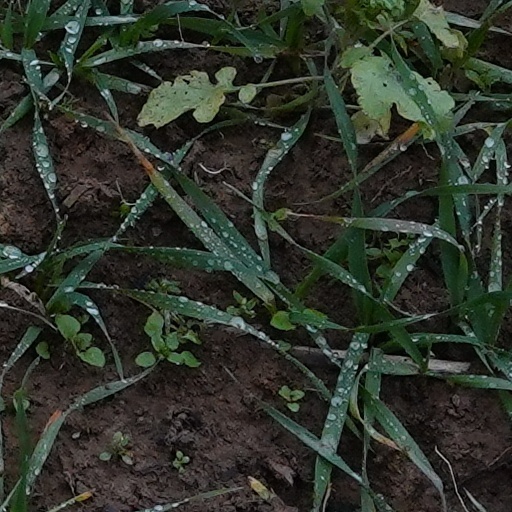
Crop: wheat